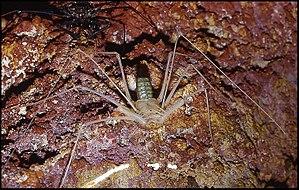
Heterophrynus longicornis venant de muer, grotte Fourgassié, Guyane.
La grotte Fourgassie est une cavité naturelle latéritique de Guyane située, en pleine forêt primaire, et non loin de la crique homonyme sur la commune de Roura, dans la Montagne de Kaw. Elle présente un intérêt géologique et, par la faune qui l'habite, peut se rattacher au domaine de la biospéléologie.